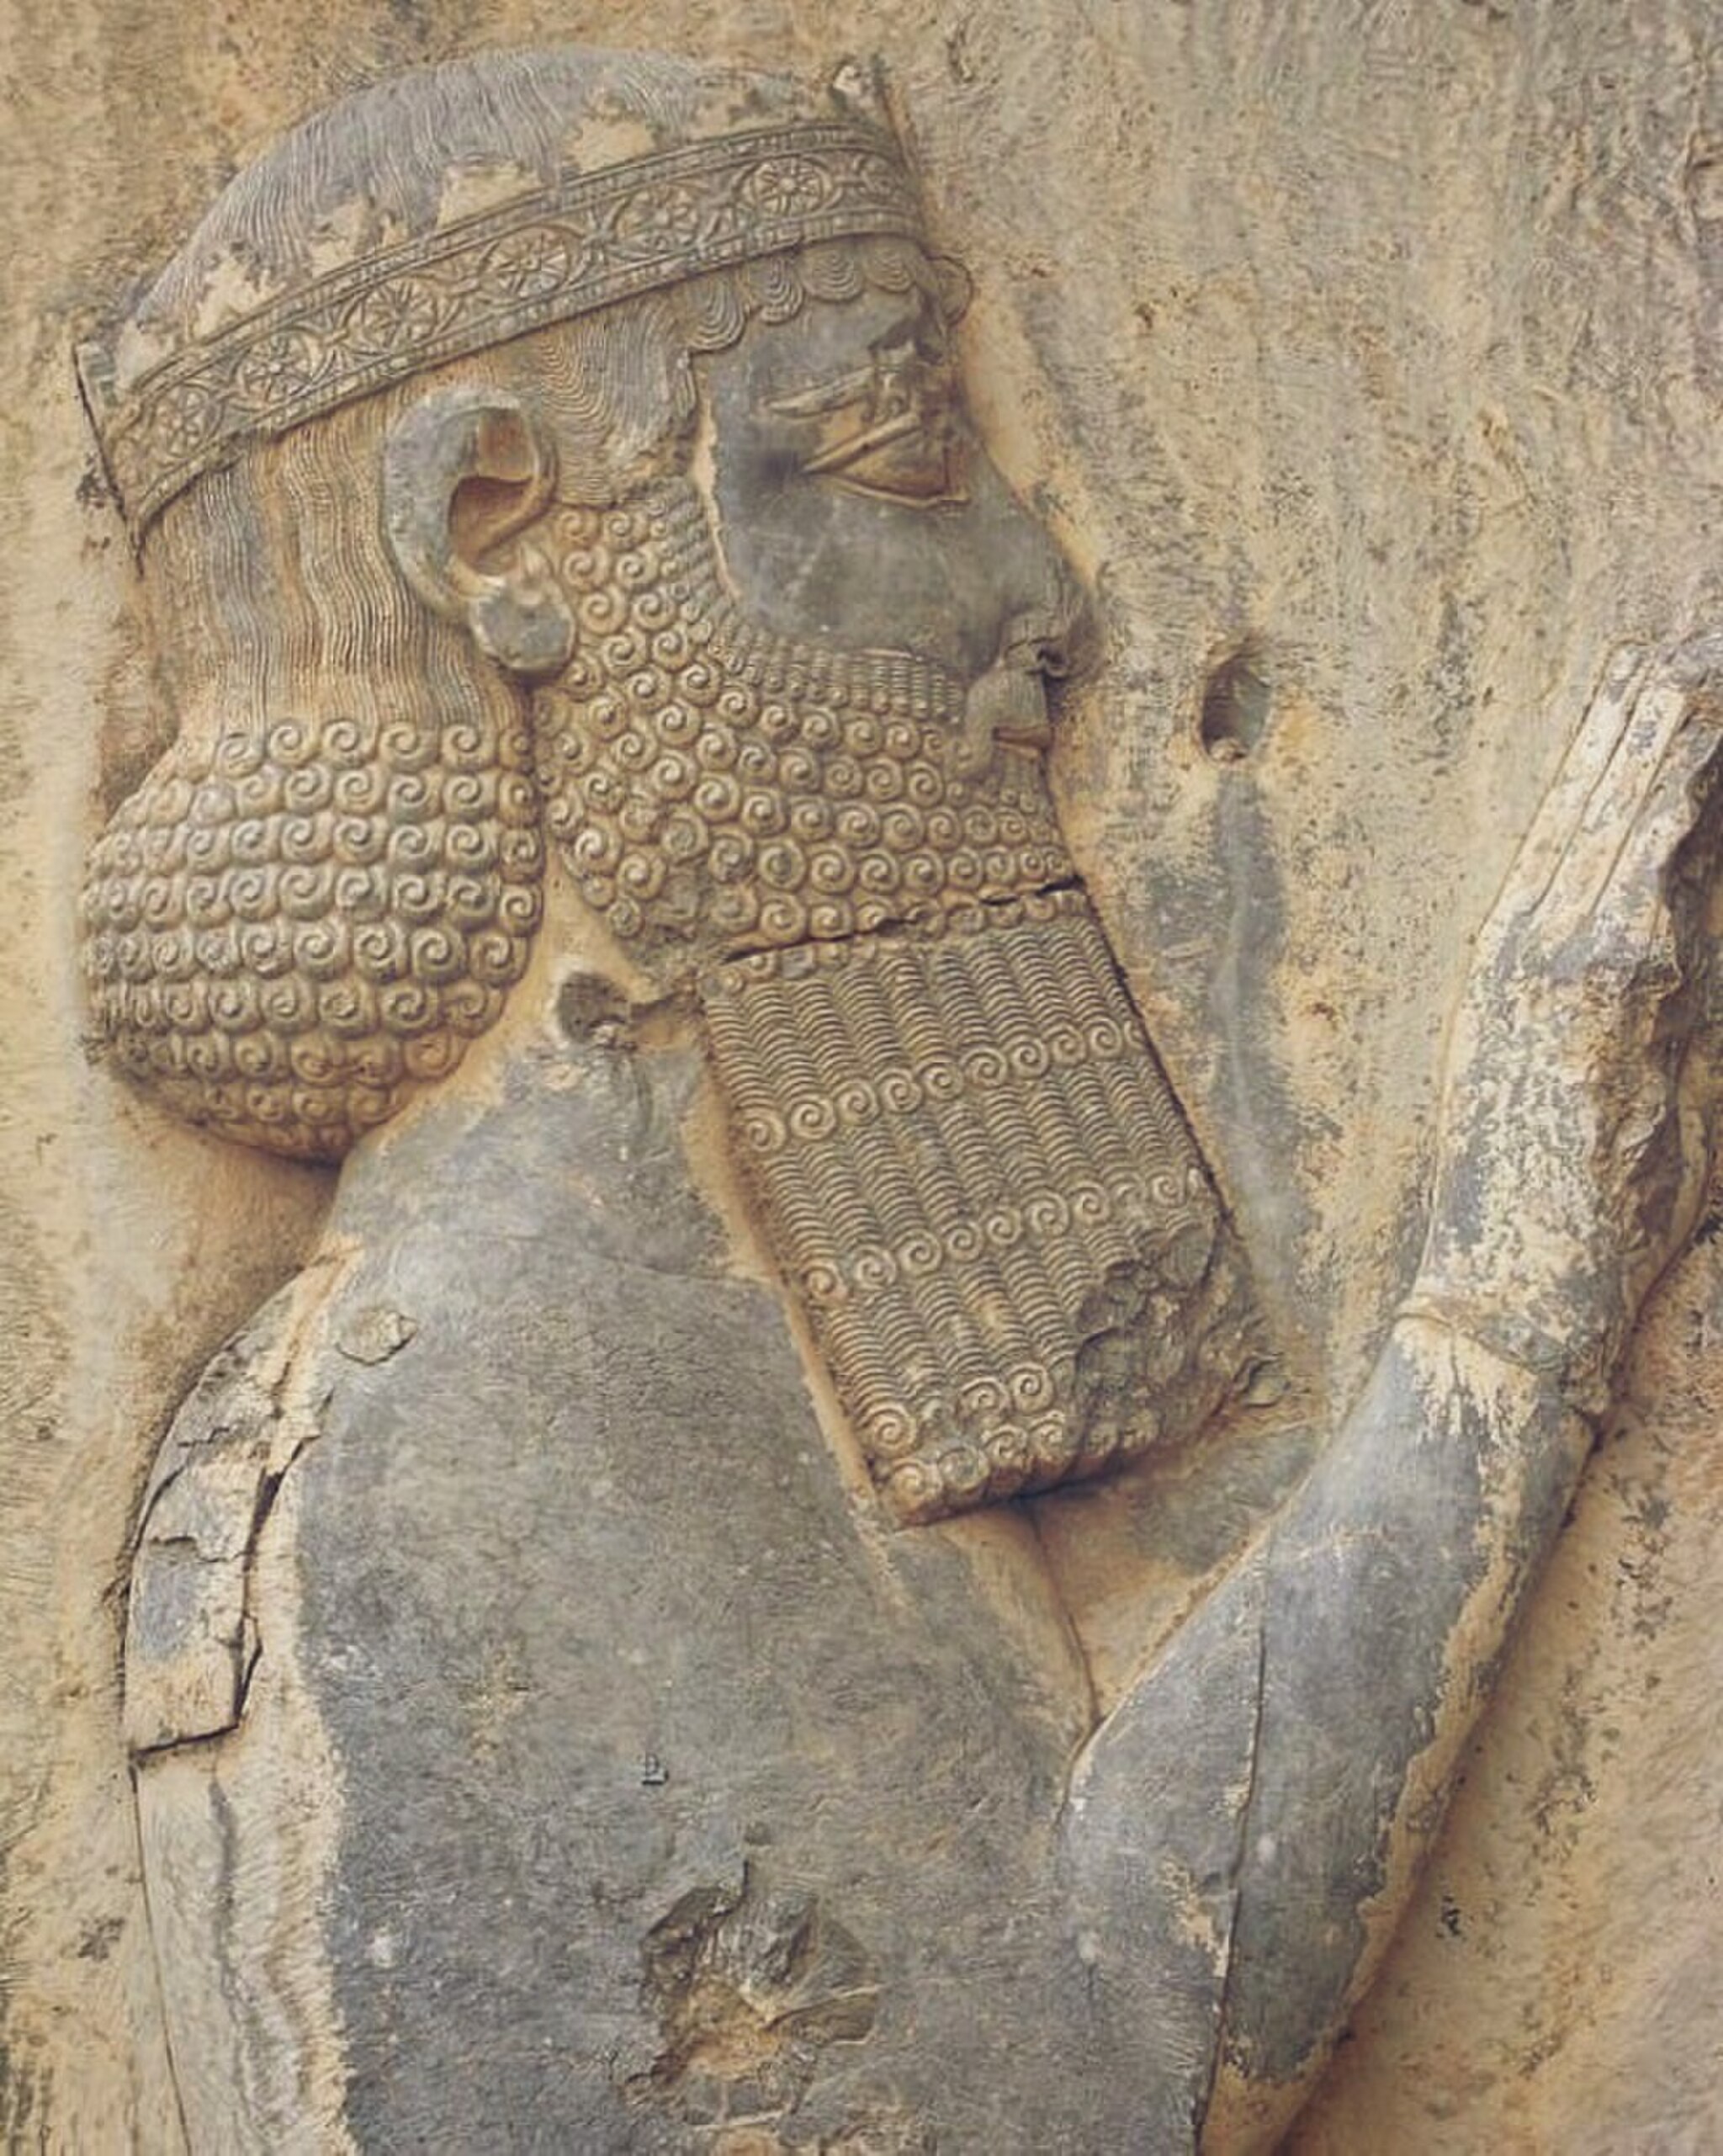
Title: Darius I (The Great)
Description: Darius the Great king of Persia
Date: 2022-11-15 20:02:40
Categories: Behistun Inscription, Self-published work